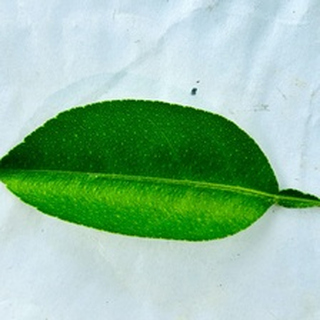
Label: healthy_lemon